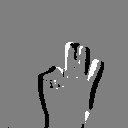
ASL letter: f